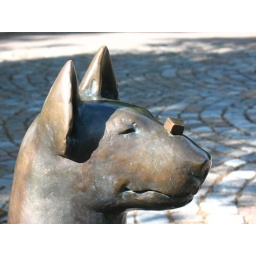
dog sculpture near the river - with sugarcube on nose!